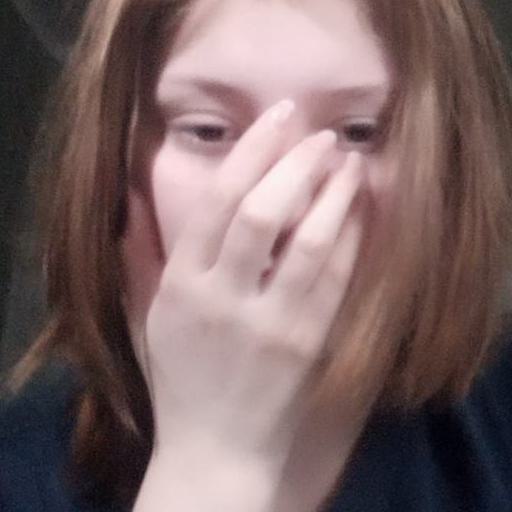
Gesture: no_gesture